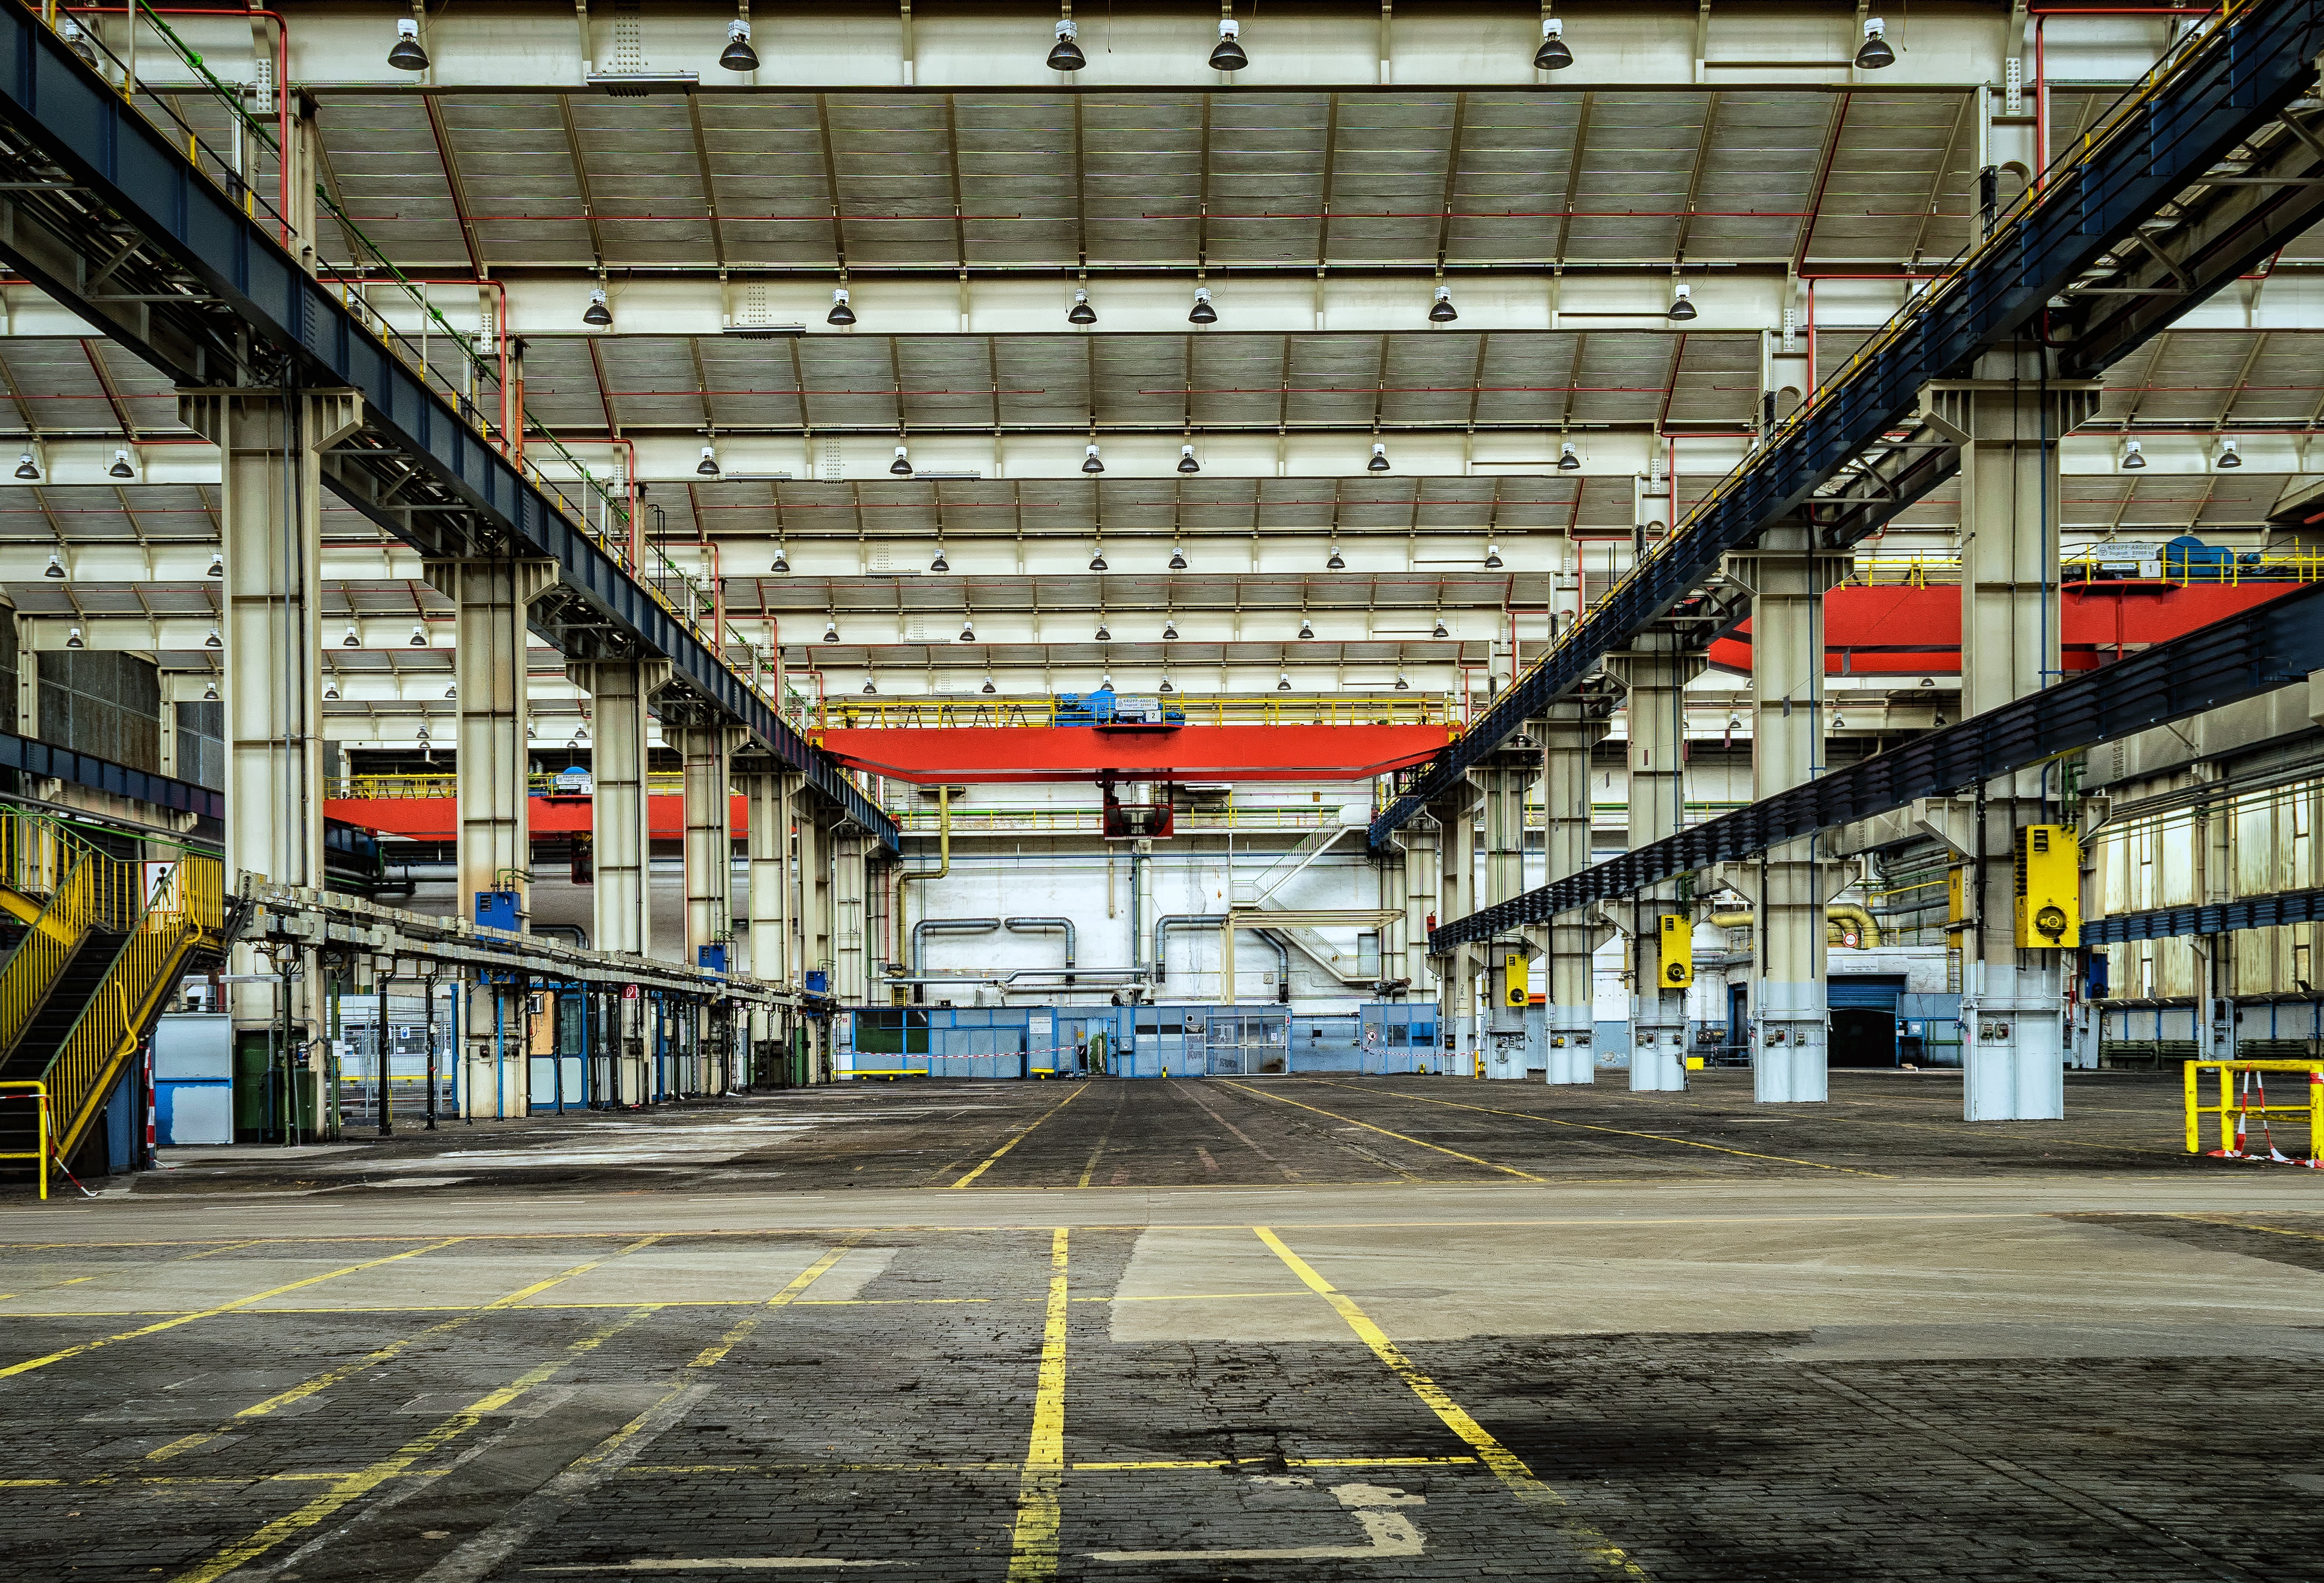
architecture, structure, building, transport, vehicle, hall, train station, factory, empty, industry, stadium, public transport, arena, transience, infrastructure, assembly, race track, crane, leave, industrial plant, lost places, pforphoto, factory building, urban area, sport venue